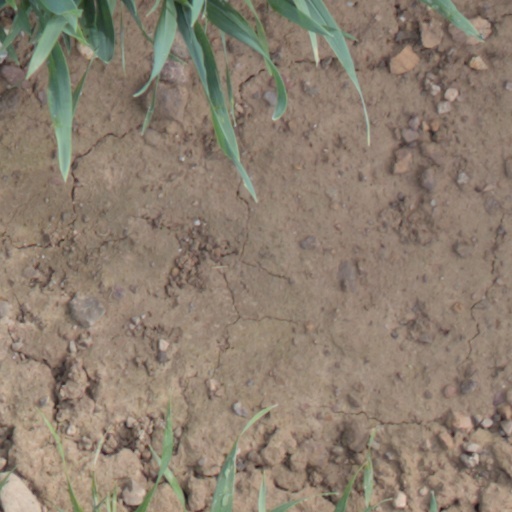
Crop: wheat